My Friend Barbara

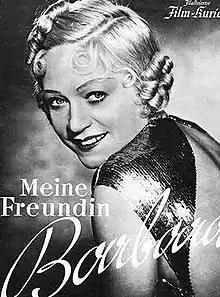

My Friend Barbara is a 1937 German comedy film directed by Fritz Kirchhoff and starring Grethe Weiser, Paul Hoffmann and Ingeborg von Kusserow.